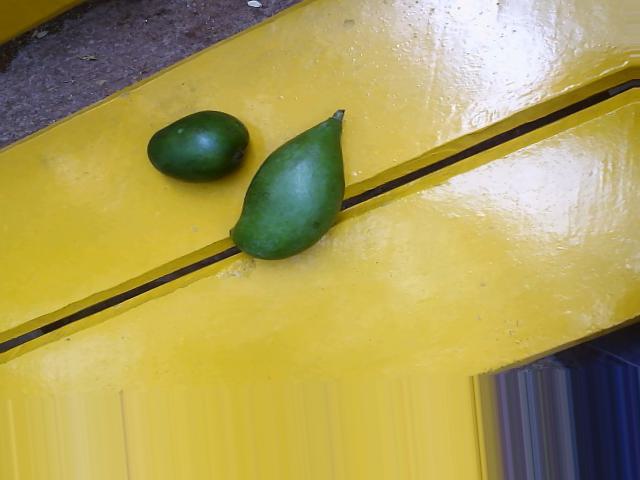
Label: Raw_Mango